Labyrinthodontia

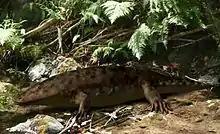
"Eryops", a well known euskelian temnospondyl

A temnospondyl's fore-foot had only four toes, and the hind-foot five, similar to the pattern seen in modern amphibians. Temnospondyls had a conservative vertebral column in which the pleurocentra remained small in primitive forms, vanishing entirely in the more advanced ones. The intercentra bore the weight of the animal, being large and forming a complete ring. All were more or less flat-headed with either strong or secondarily weak vertebrae and limbs. There were also fully aquatic forms, like the Dvinosauria, and even marine forms such as the Trematosauridae. The Temnospondyli may have given rise to the modern frogs and salamanders in the late Permian or early Triassic.